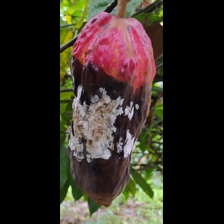
Label: moniliophthora